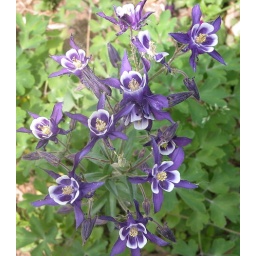
These columbine flowers look like they are in a sky diving formation....